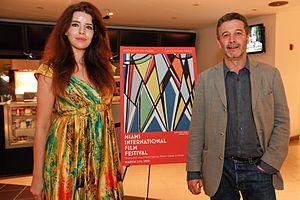
João Canijo est un réalisateur portugais né le 10 décembre 1957 à Porto.